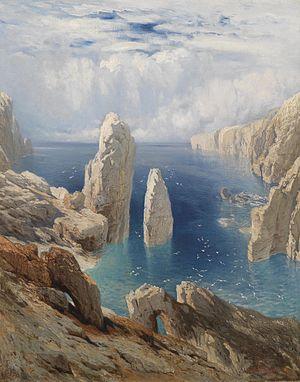
August Schaeffer est un peintre autrichien, plus tard directeur du musée d'histoire de l'art de Vienne.